Luxor Obelisks

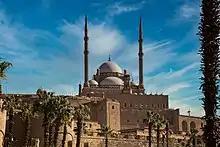
Cairo Citadel Clock, reportedly given by the French in the 1840s, outside the Mosque of Muhammad Ali

In November 1830, Muhammad Ali Pasha, ruler of Ottoman Egypt, officially gave the Luxor obelisks to France. In so doing he reversed a previous gift of the two obelisks to the British: on a suggestion by France's Consul-General Mimault, himself inspired by Champollion, he instead gave the UK the obelisk of Hatshepsut in Karnak Temple, which was in fact impractical to extract from the surrounding stone structures as Champollion knew well; the British nevertheless accepted. Also, French diplomat Baron Isidore Justin Séverin Taylor, Mimault's senior, finalized the terms of the gift despite having been mandated to do so by Charles X, who had been overthrown in the meantime by the July Revolution.